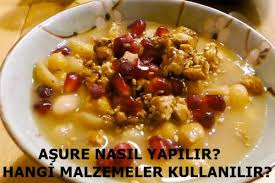
Yemek: asure